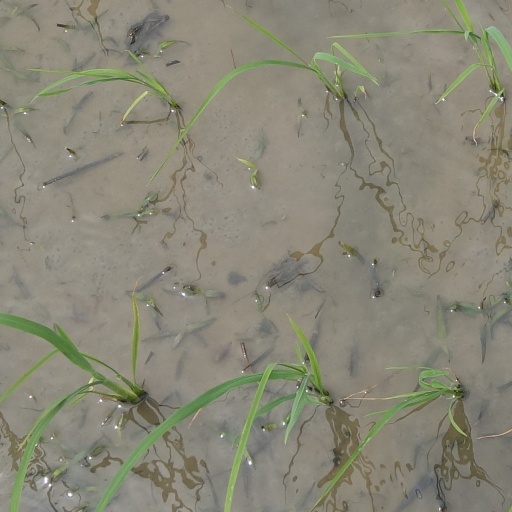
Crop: rice